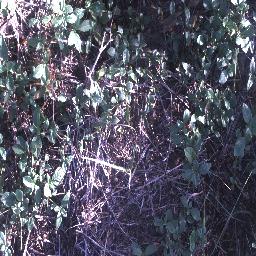
Label: negative